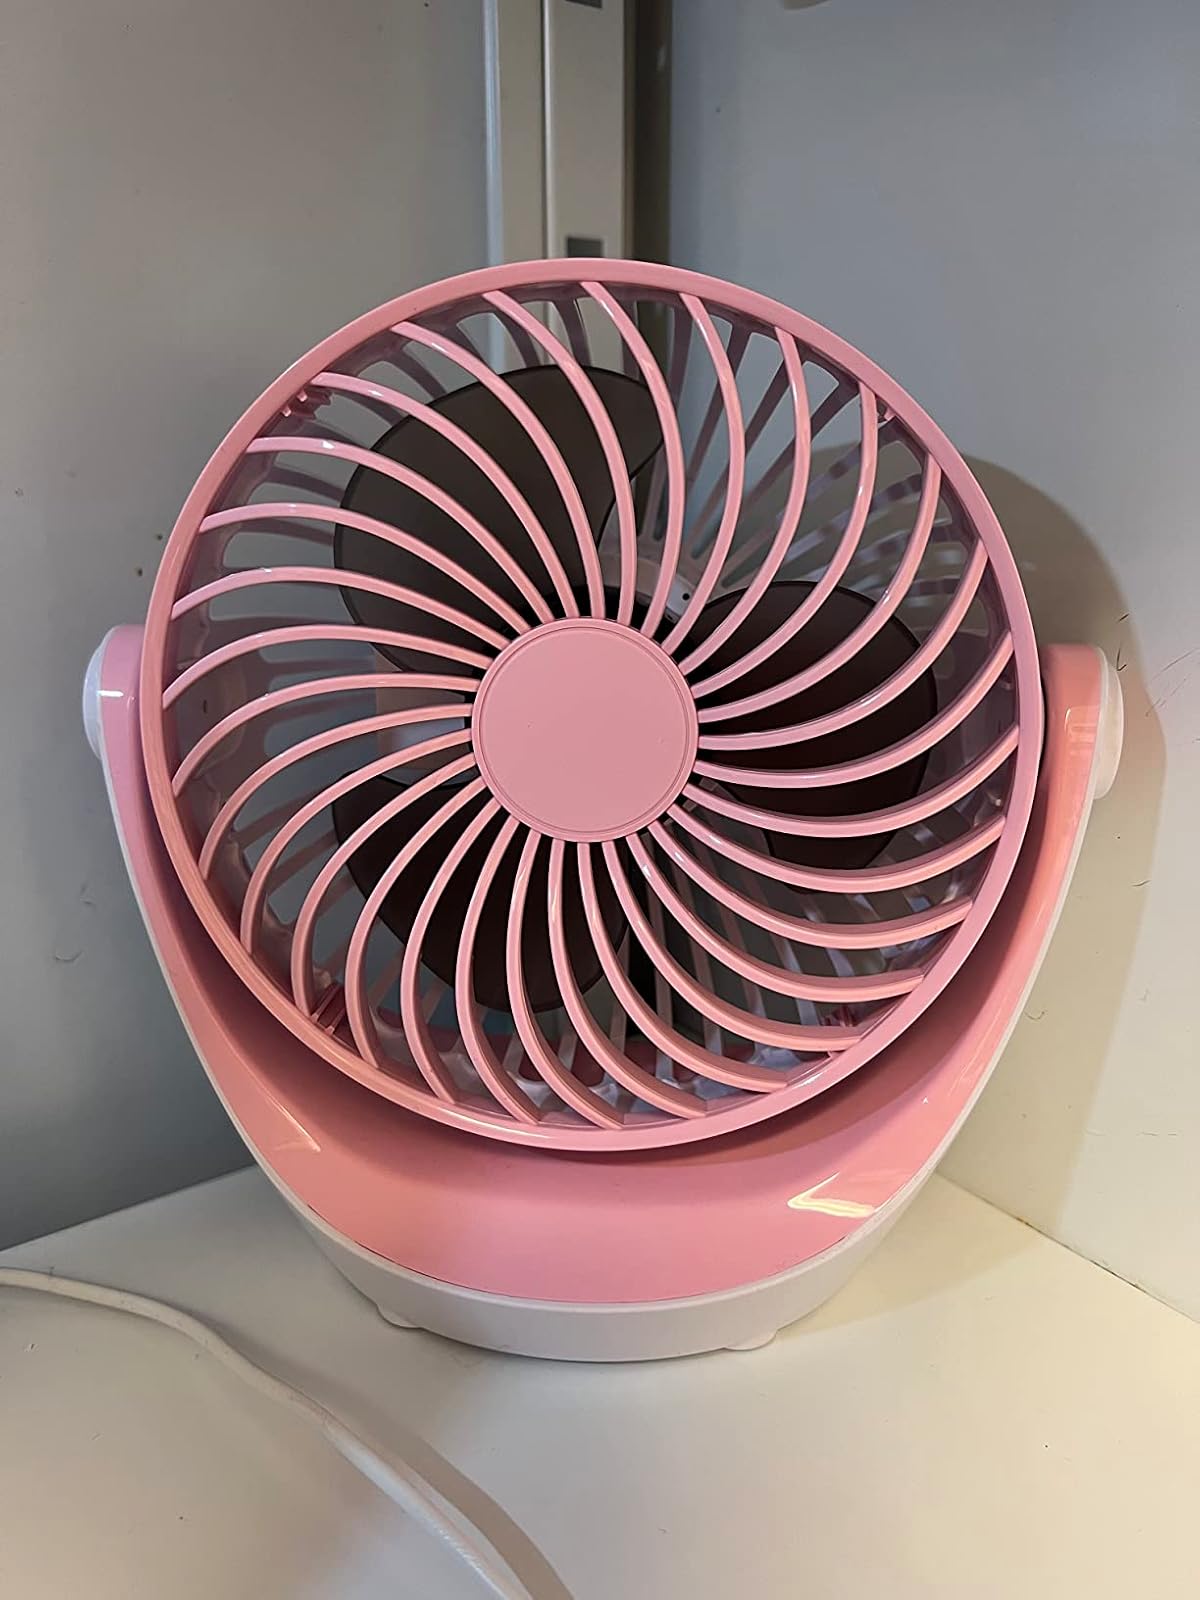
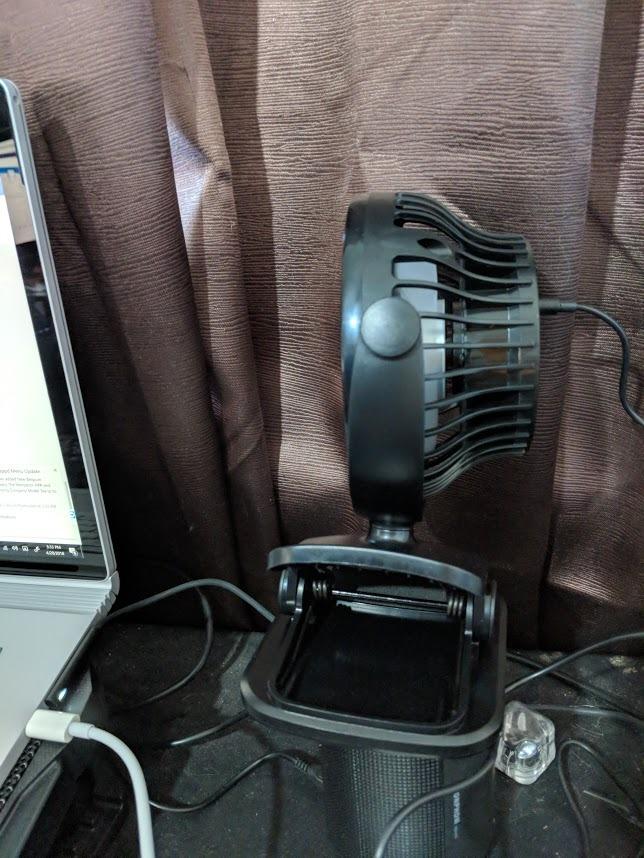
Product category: fan
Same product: no